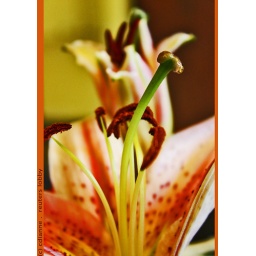
Was waiting for the 6:25 shuttle from the office lobby. I saw the flower arrangements in the lounge and started shooting.